Otto Eisenmann

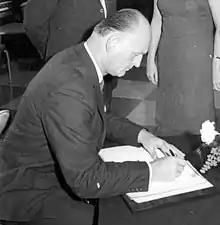
Otto Eisenmann

Otto Eisenmann (26 February 1913 – 19 February 2002) was a German politician of the Free Democratic Party (FDP) and former member of the German Bundestag.